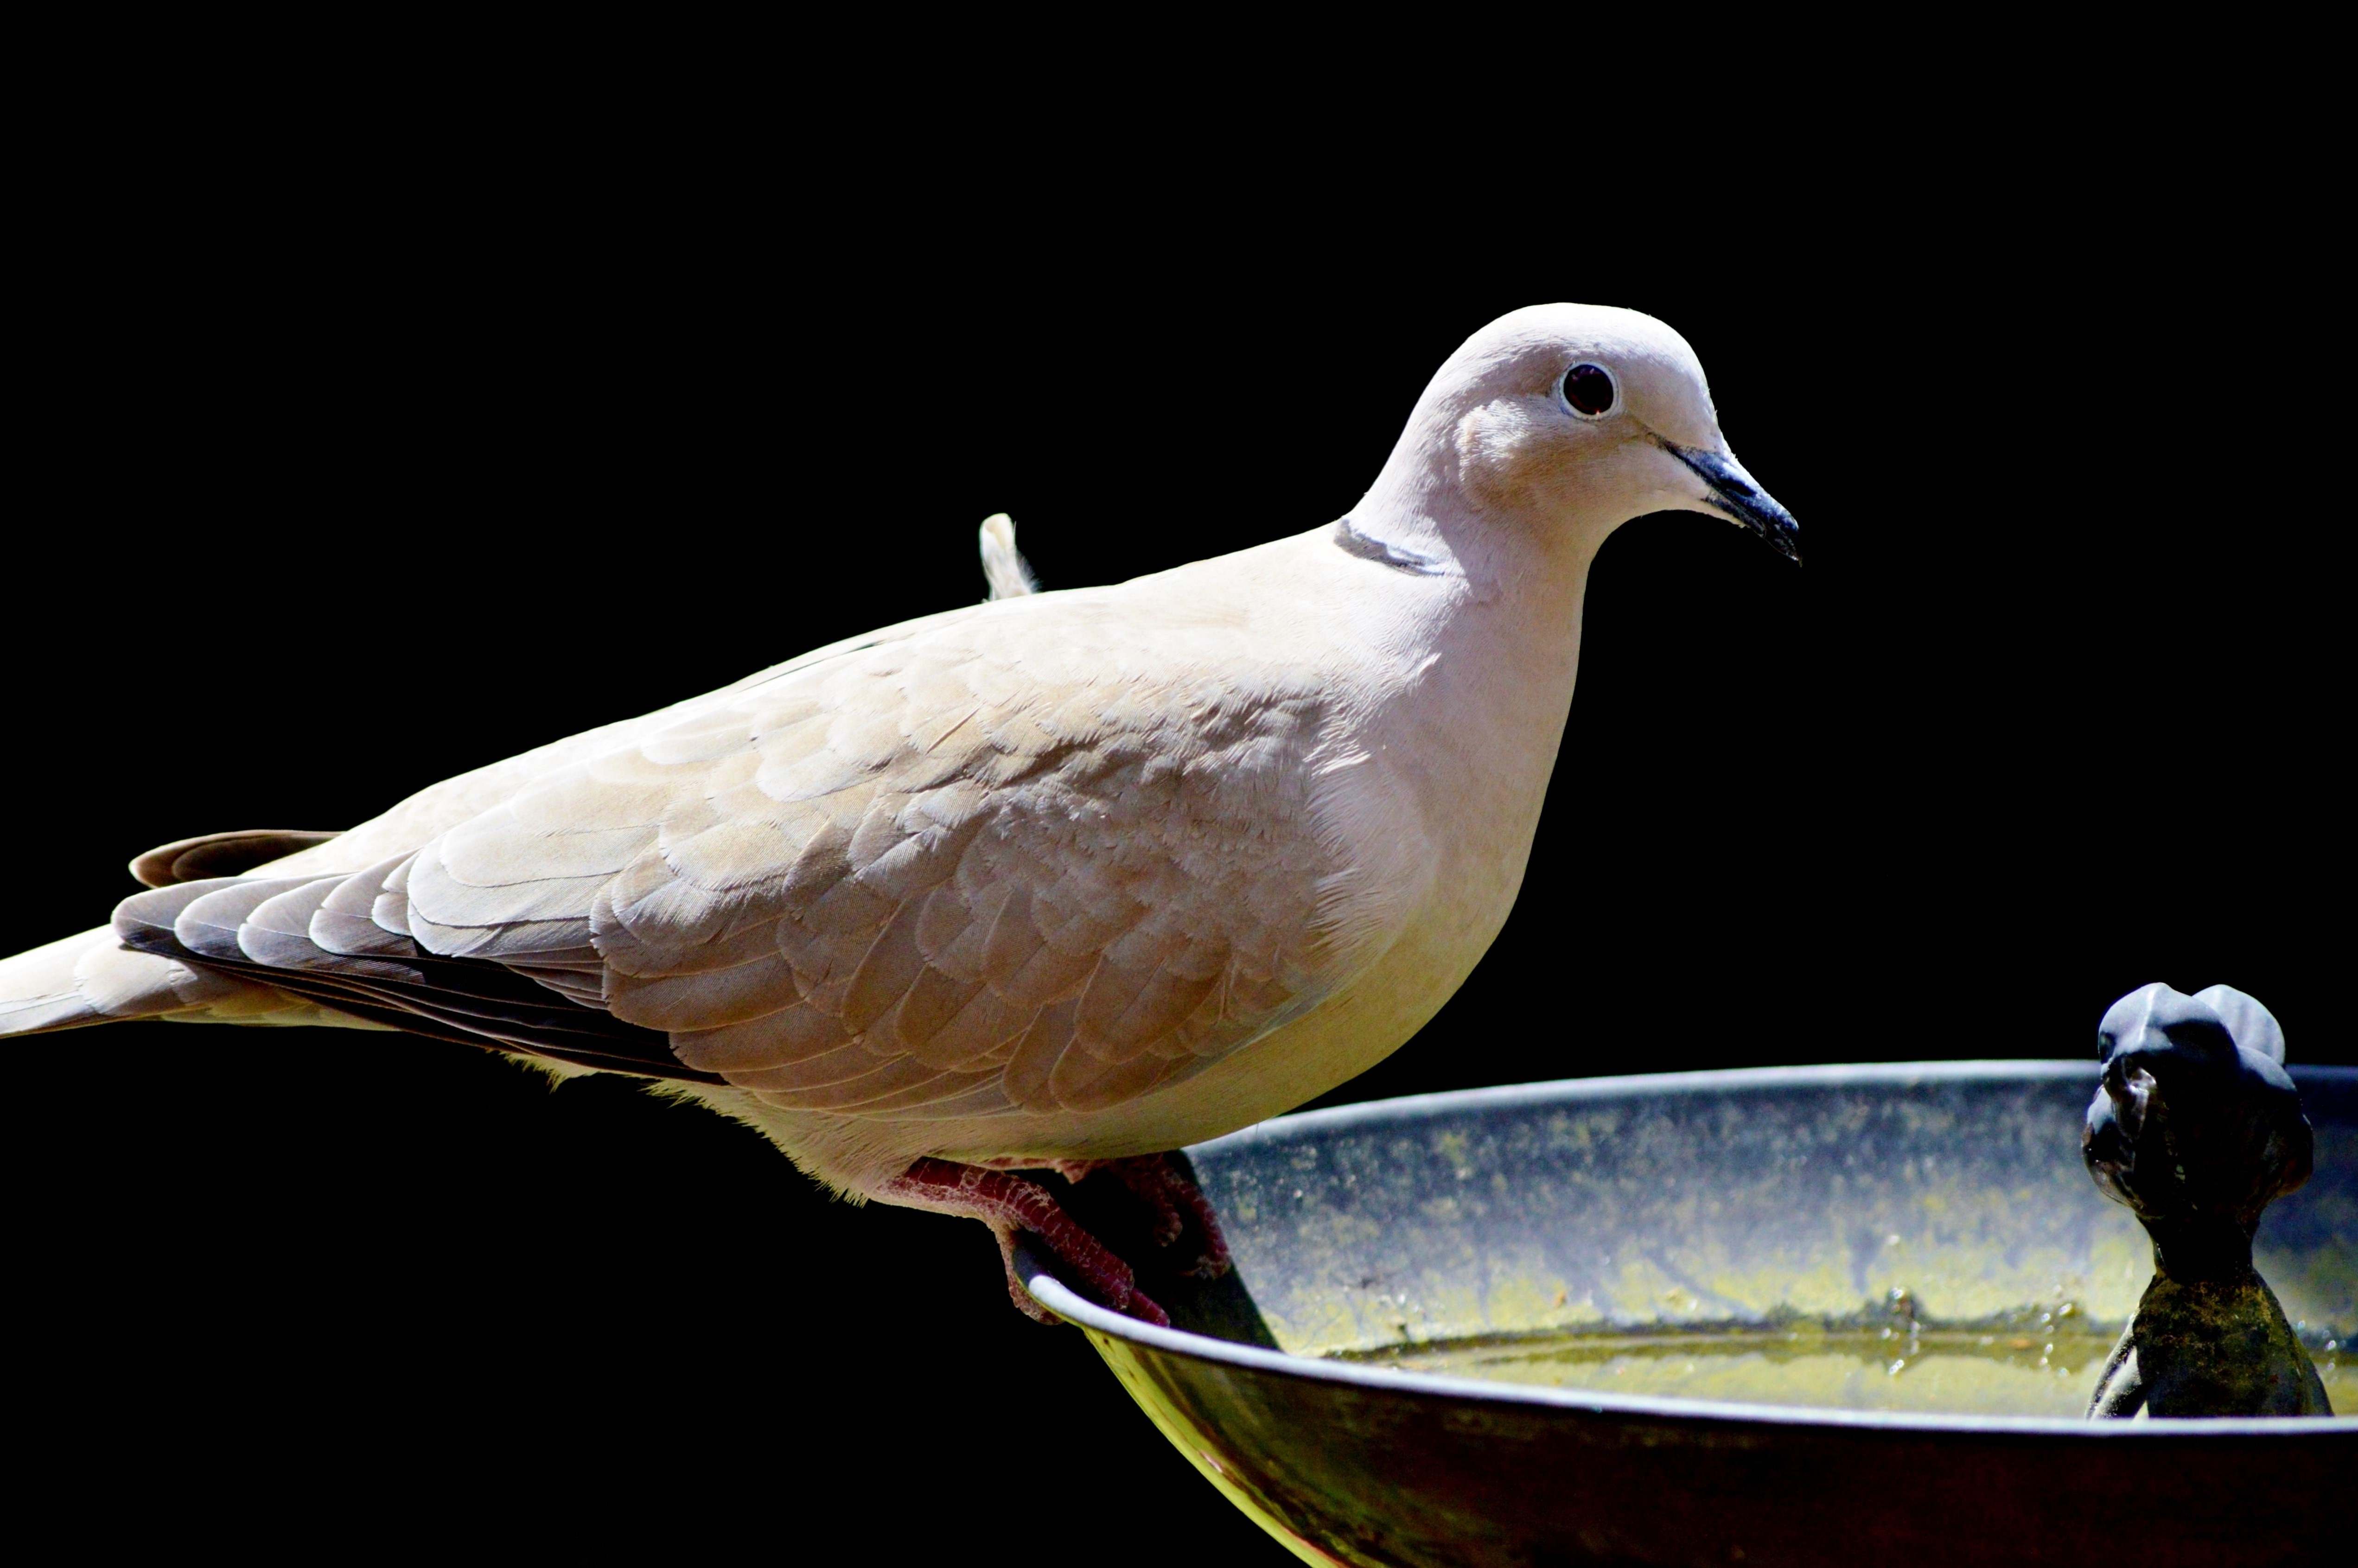
nature, bird, wing, seabird, wildlife, beak, fauna, poultry, dove, vertebrate, foraging, collared, city pigeon, pigeons and doves, stock dove